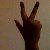
The image shows a hand gesture representing the number 3 in Indian Sign Language.